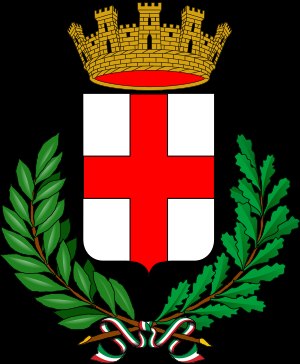
Milanos våbenskjold
Milanos våbenskjold
På Milanos våbenskjold ses et georgskors i centrum. Ovenover finder man en murkrone med otte tårne, hvoraf dog kun fem er synlige. Forneden ser man to grene: En laurbærgren og en egegren, som er bundet sammen med et bånd med de nationale farver.